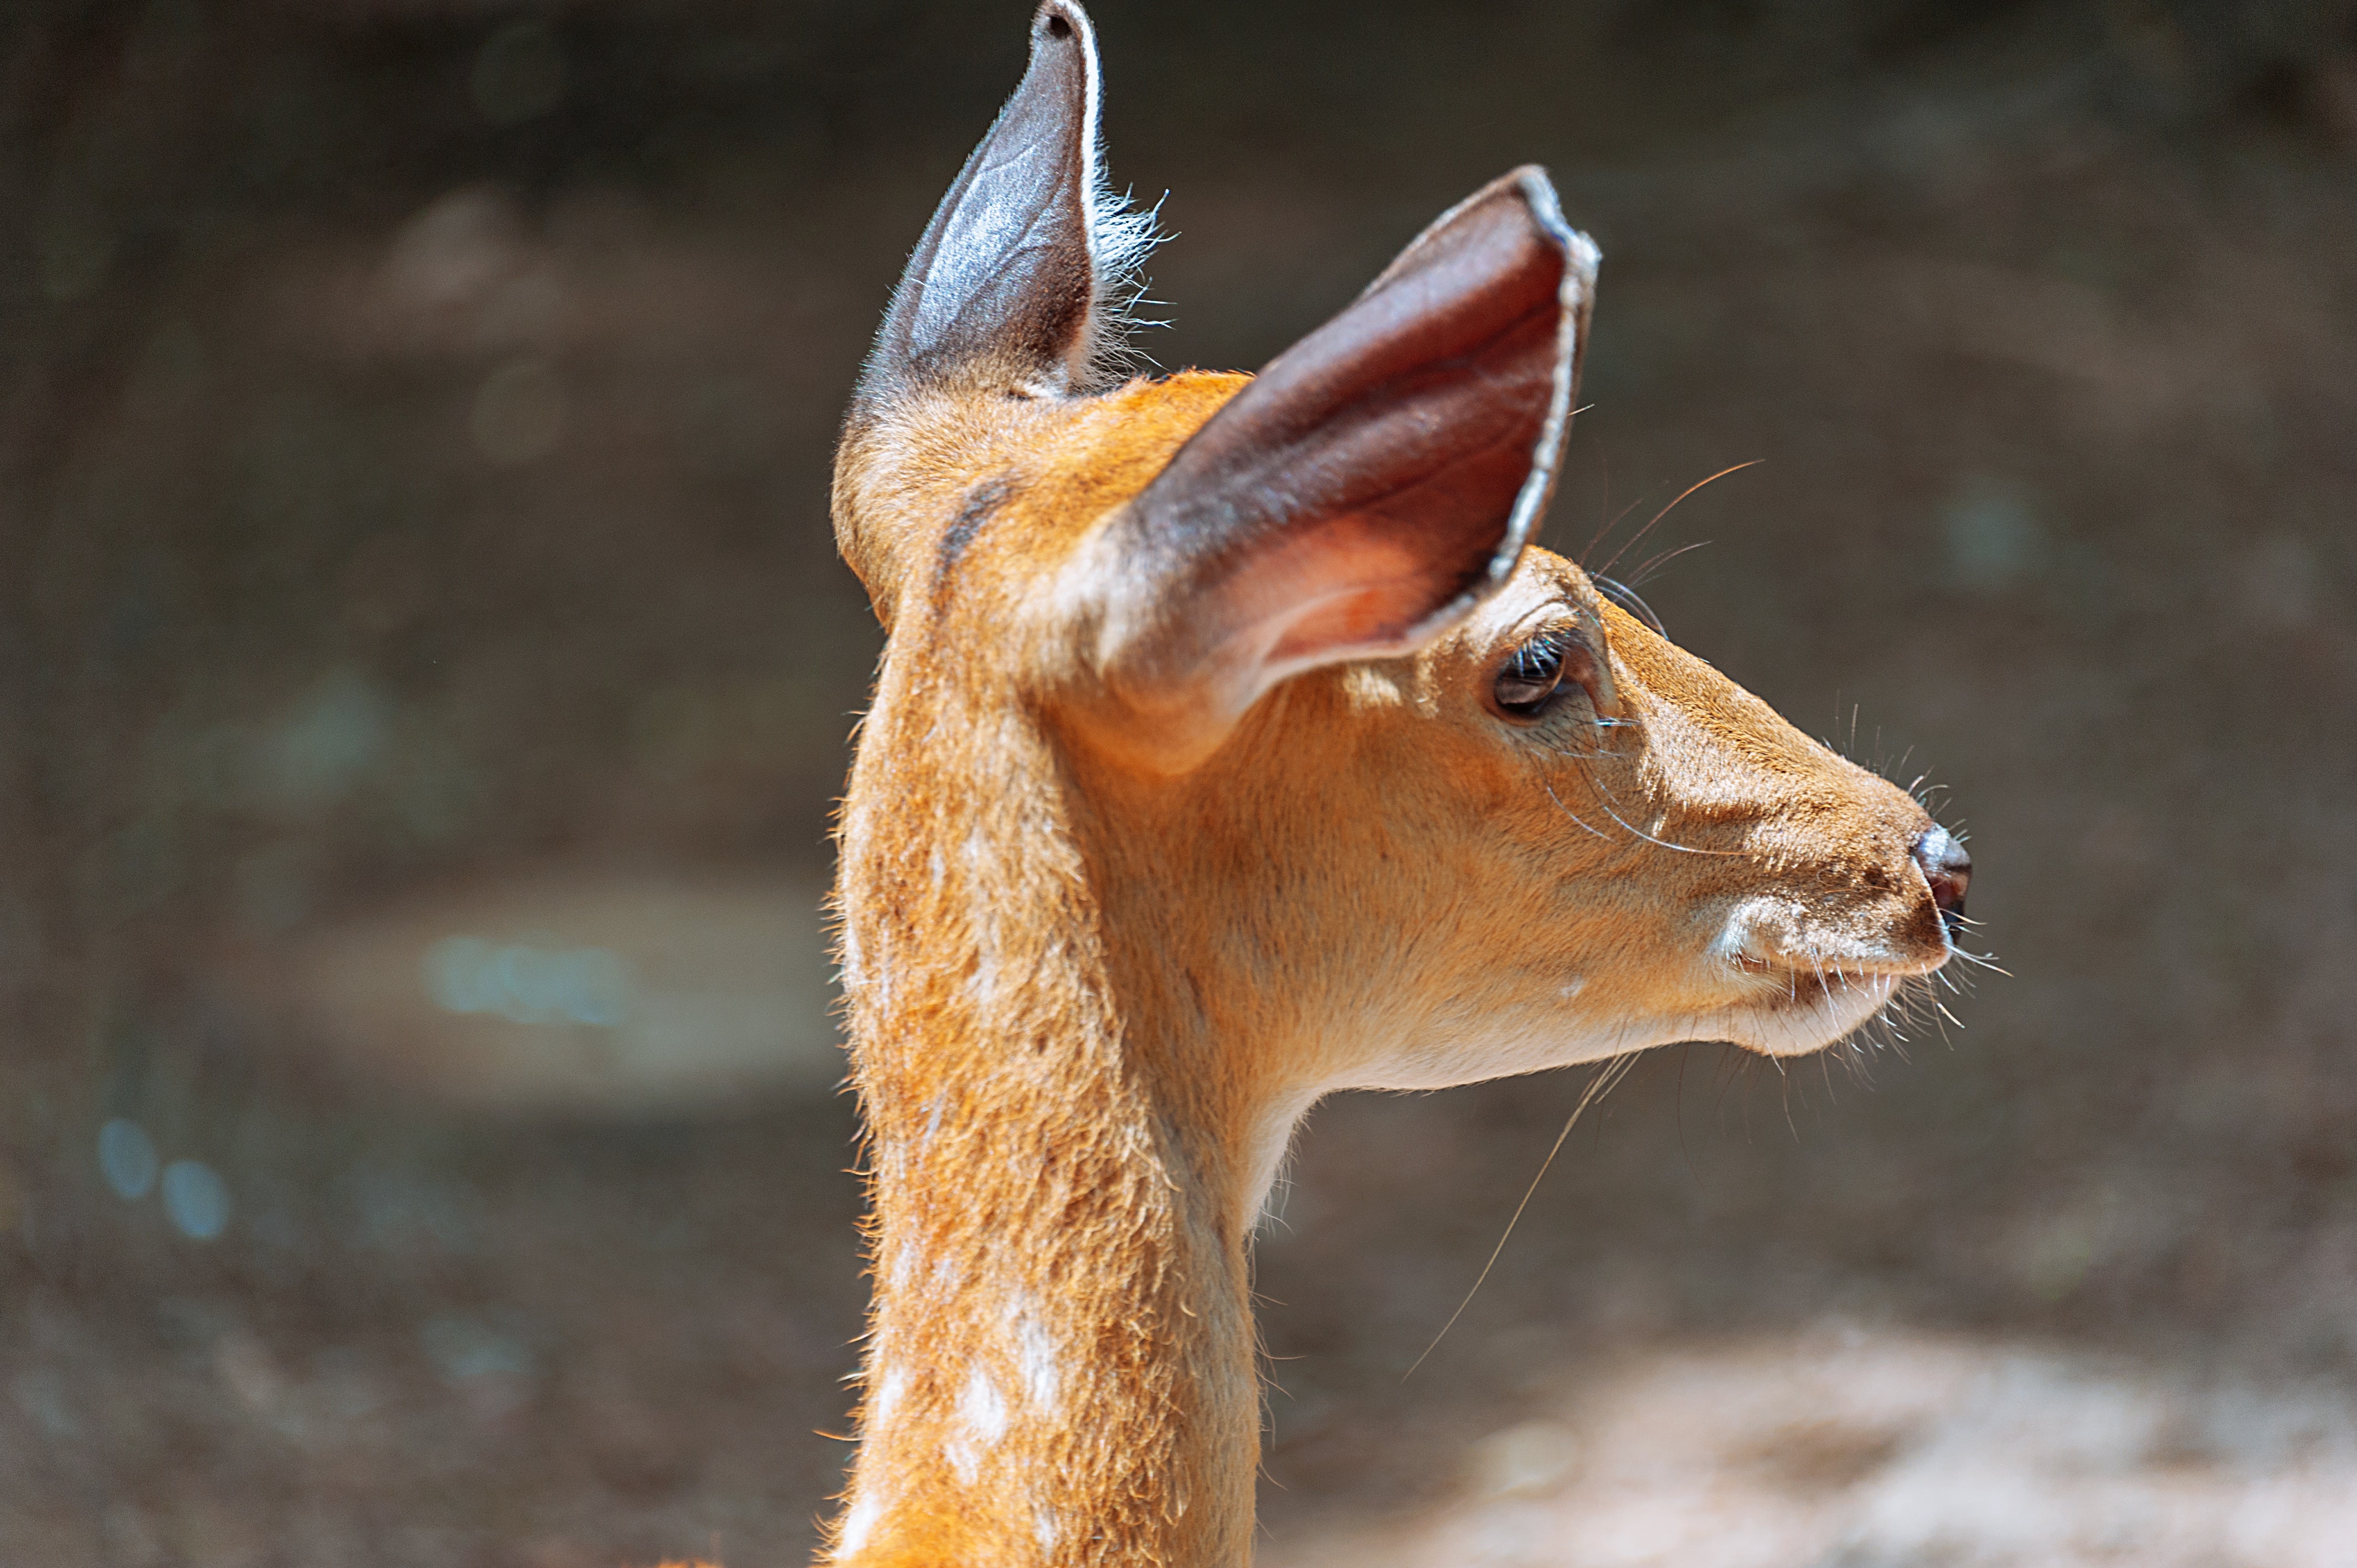
vertebrate, wildlife, terrestrial animal, snout, close up, chamois, fawn, organism, adaptation, zoo, ear, antelope